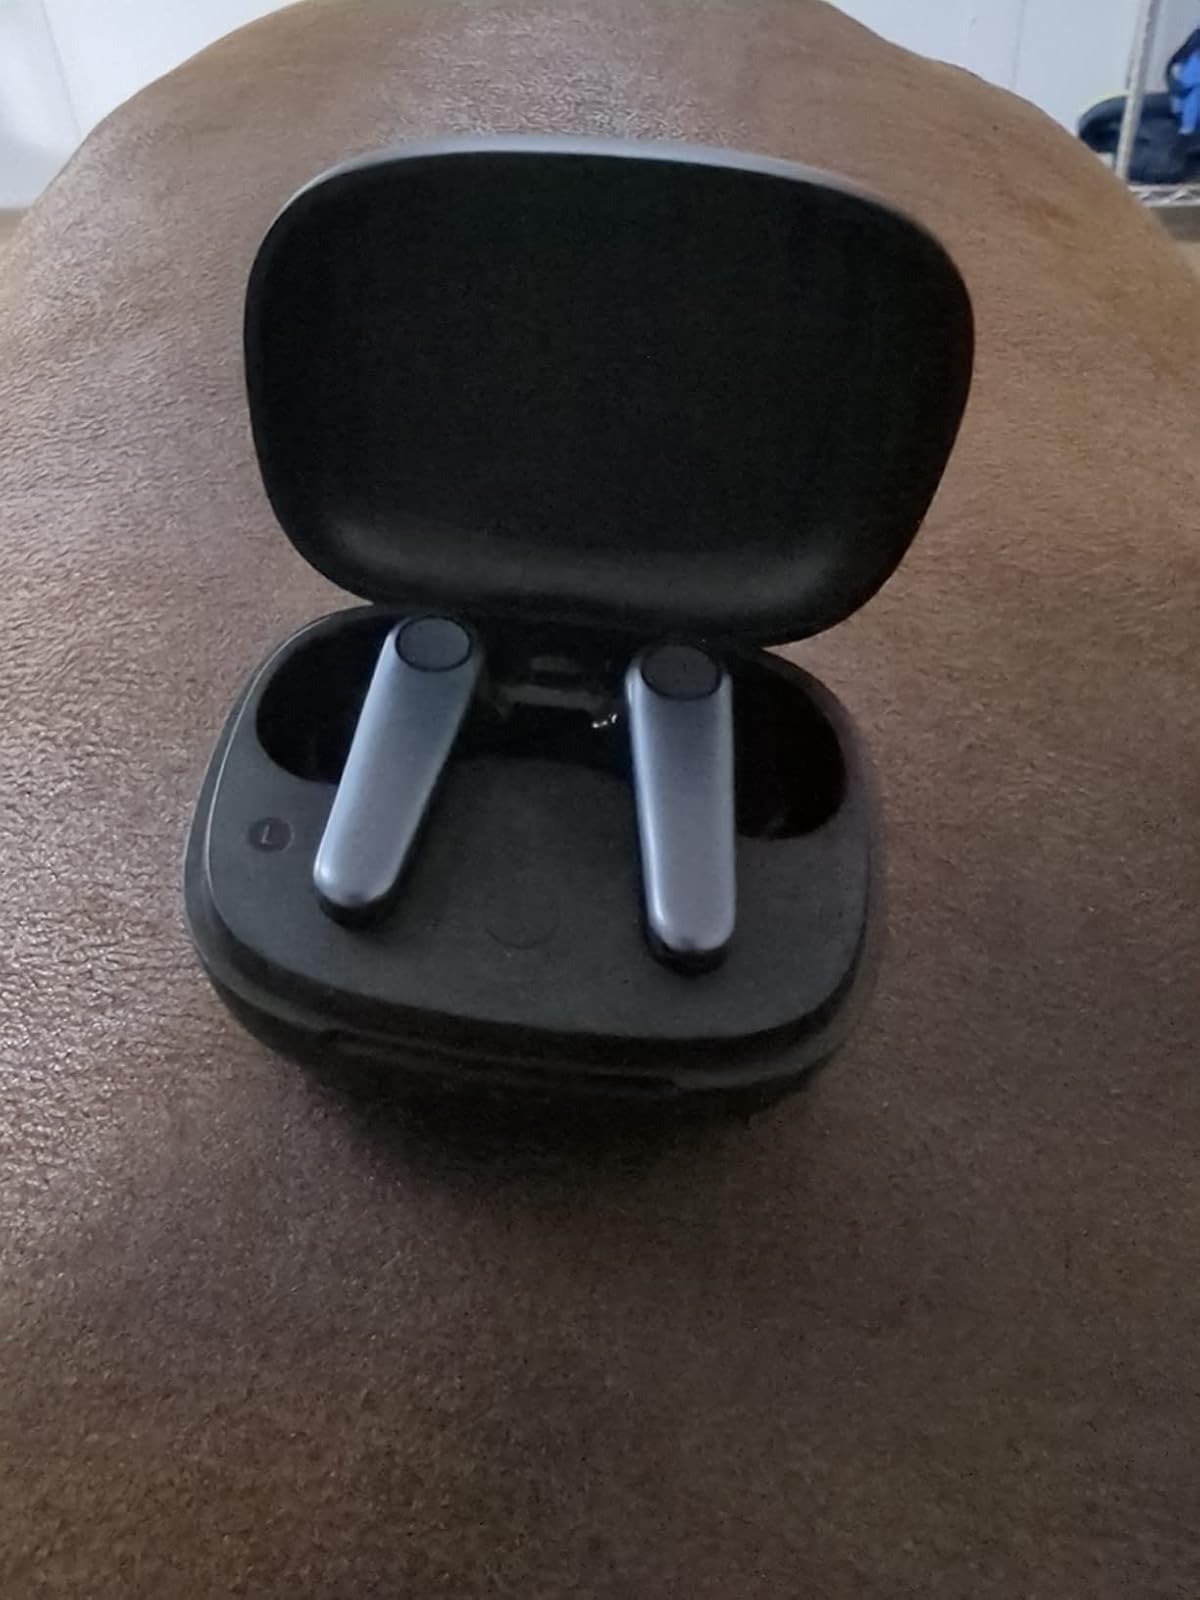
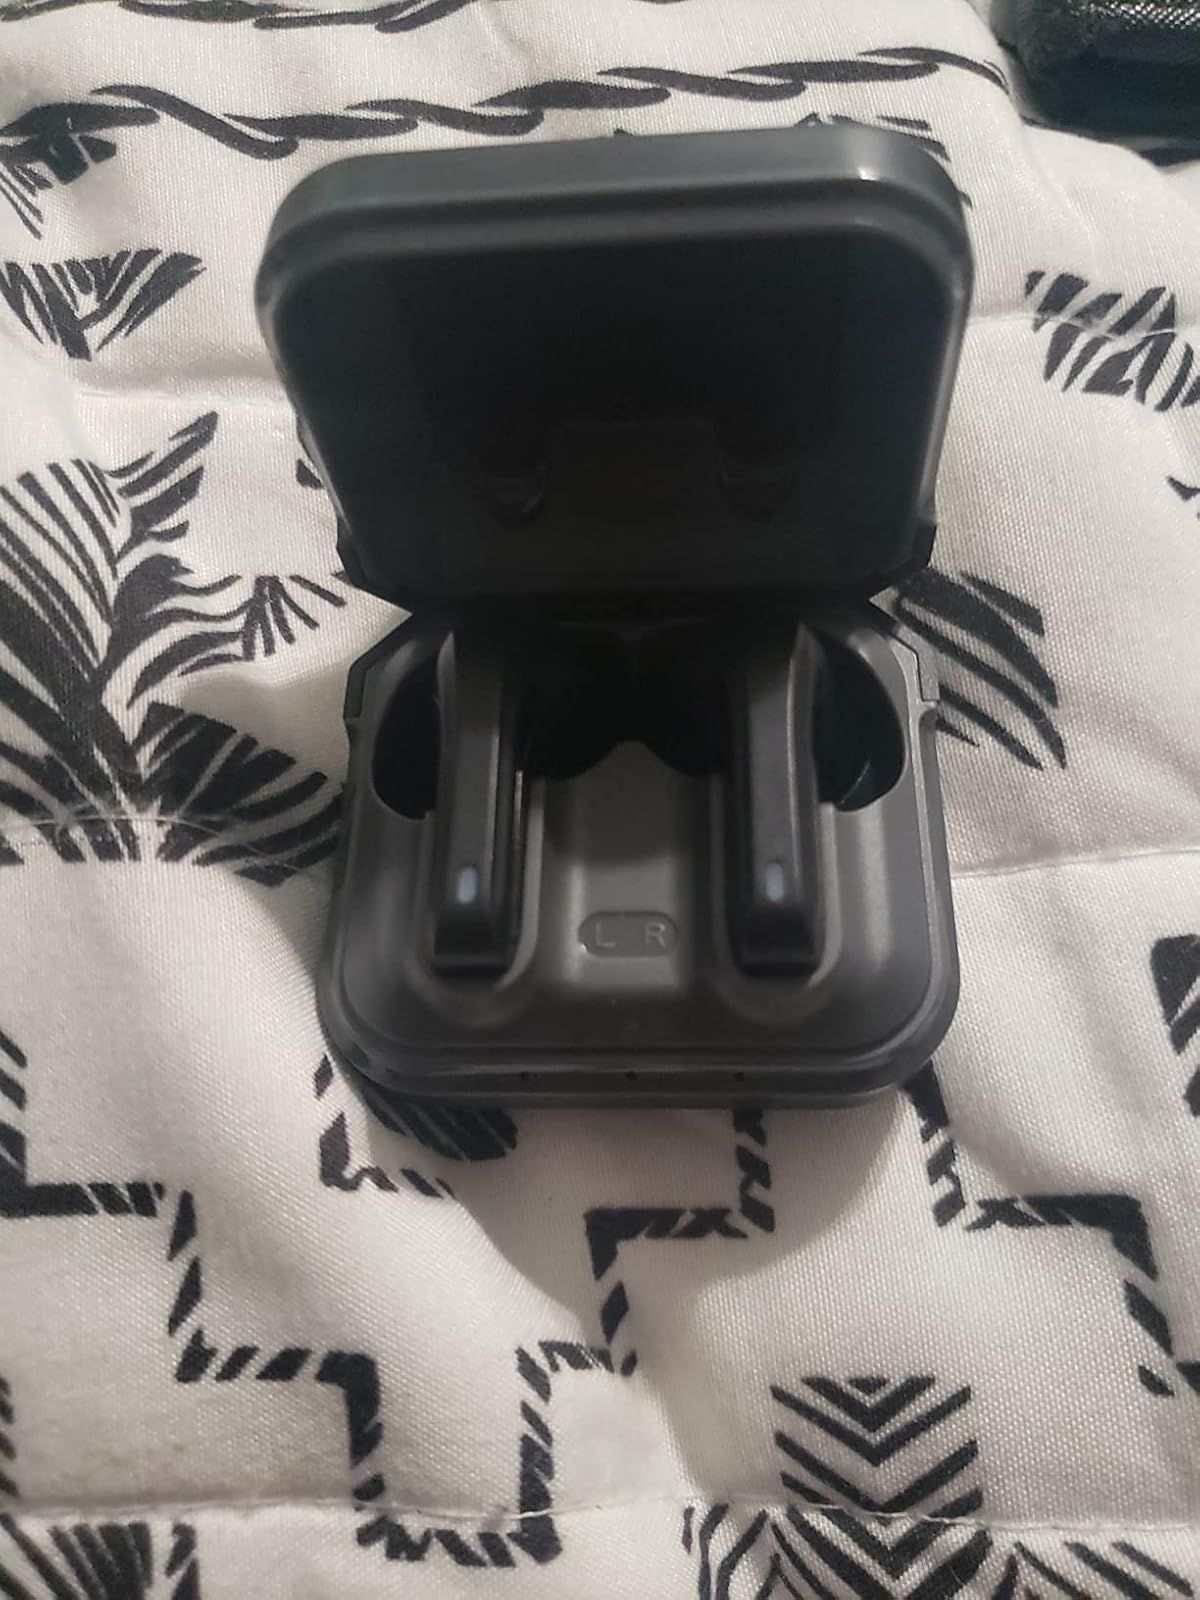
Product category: earbuds
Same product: no